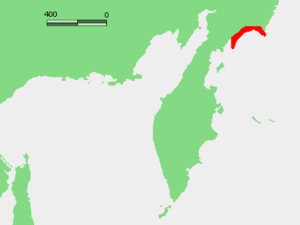
La baie Olioutorski ou golfe Olioutorski, est une baie située dans la mer de Bering au nord-est de la péninsule du Kamtchatka, en Russie.